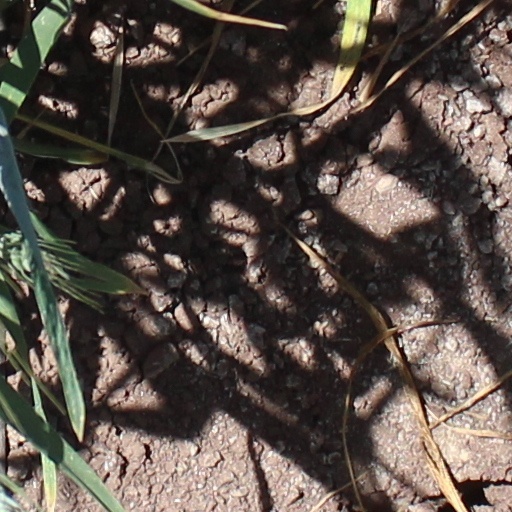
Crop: wheat